Hans Kristian Rudland

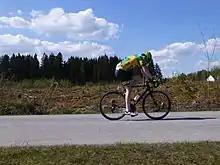

Hans Kristian Rudland (born 16 April 1997) is a Norwegian racing cyclist. He competed in the men's team time trial event at the 2017 UCI Road World Championships.